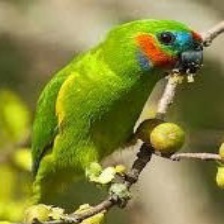
Species: DOUBLE EYED FIG PARROT
Scientific name: CYCLOPSITTA DIOPHTHALMA